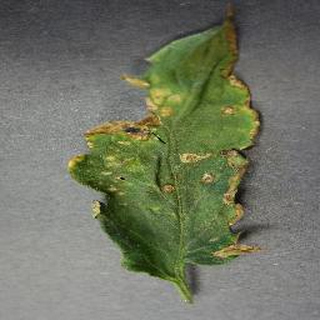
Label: tomato_bacterial_spot